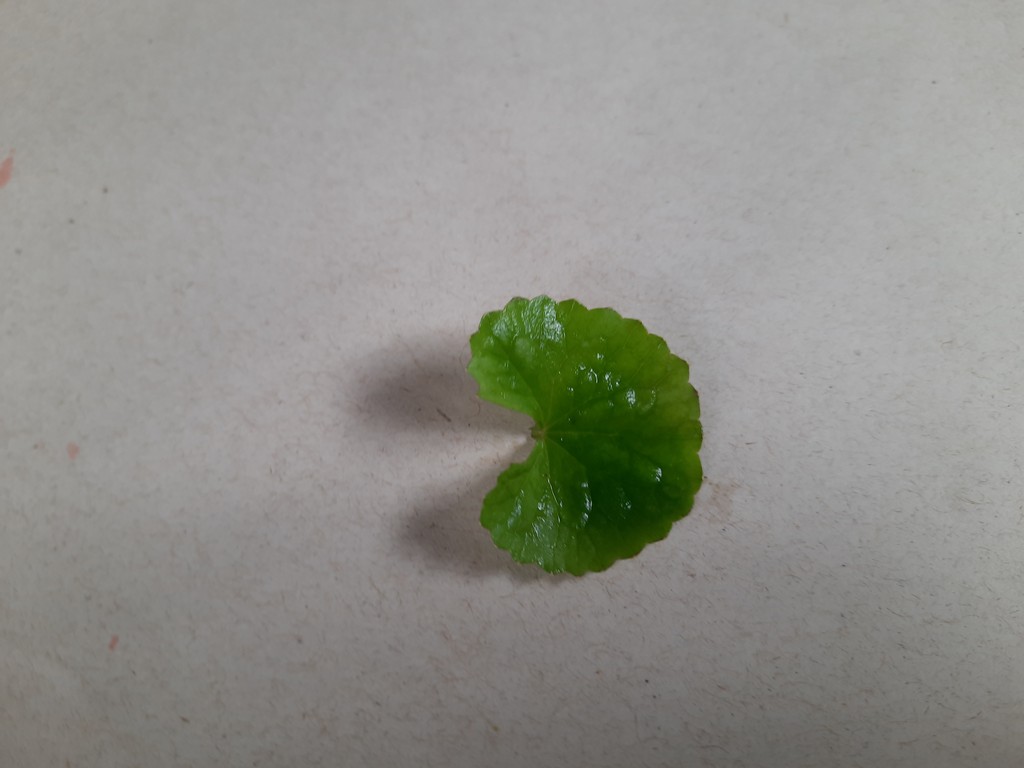
Label: Healthy